District No. 5 School (Shrewsbury, Massachusetts)

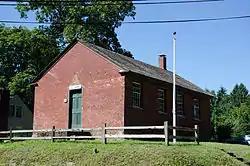

The District No. 5 School is an historic school building and local history museum at 2 Old Mill Road in Shrewsbury, Massachusetts. It is one of two relatively unmodified one-room schoolhouses in the town. Built in 1828, the brick schoolhouse is also one of the oldest surviving school buildings in the state. The building was listed on the National Register of Historic Places in 2013.